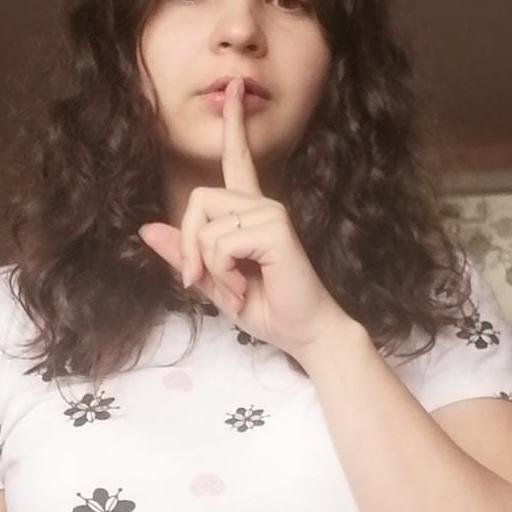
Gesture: mute